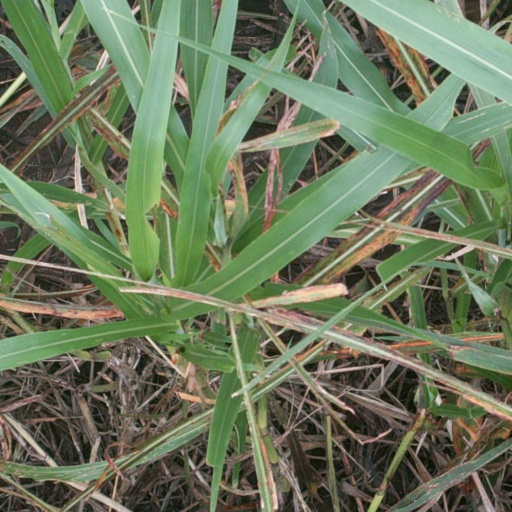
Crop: sorghum